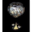
Label: cup